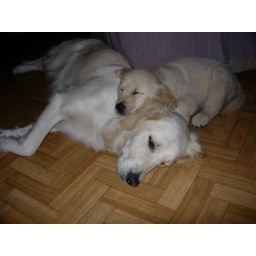
Alix is a female golden retriever and a service dog in training. Picture taken by her foster family.